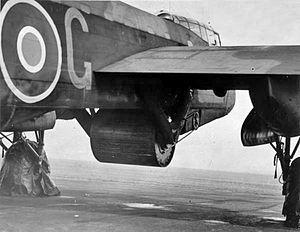
L'opération Chastise est le nom de code des attaques menées le 17 mai 1943 sur des barrages en Allemagne au cours de la Seconde Guerre mondiale. Cette opération fut menée par le No. 617 Squadron de la Royal Air Force, qui fut par la suite renommé les Dam-Busters. Pour réussir l'opération, il fallut utiliser une bombe tout spécialement conçue par l'ingénieur Barnes Wallis et développée par l'équipe Vickers.